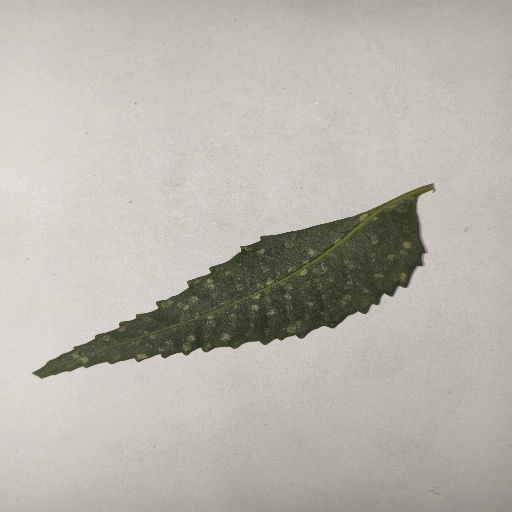
Species: Neem
Leaf condition: Powdery Mildew